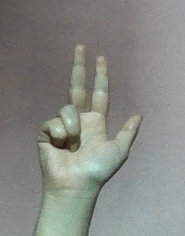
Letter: al